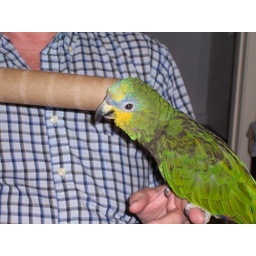
Scratched by paper towel role